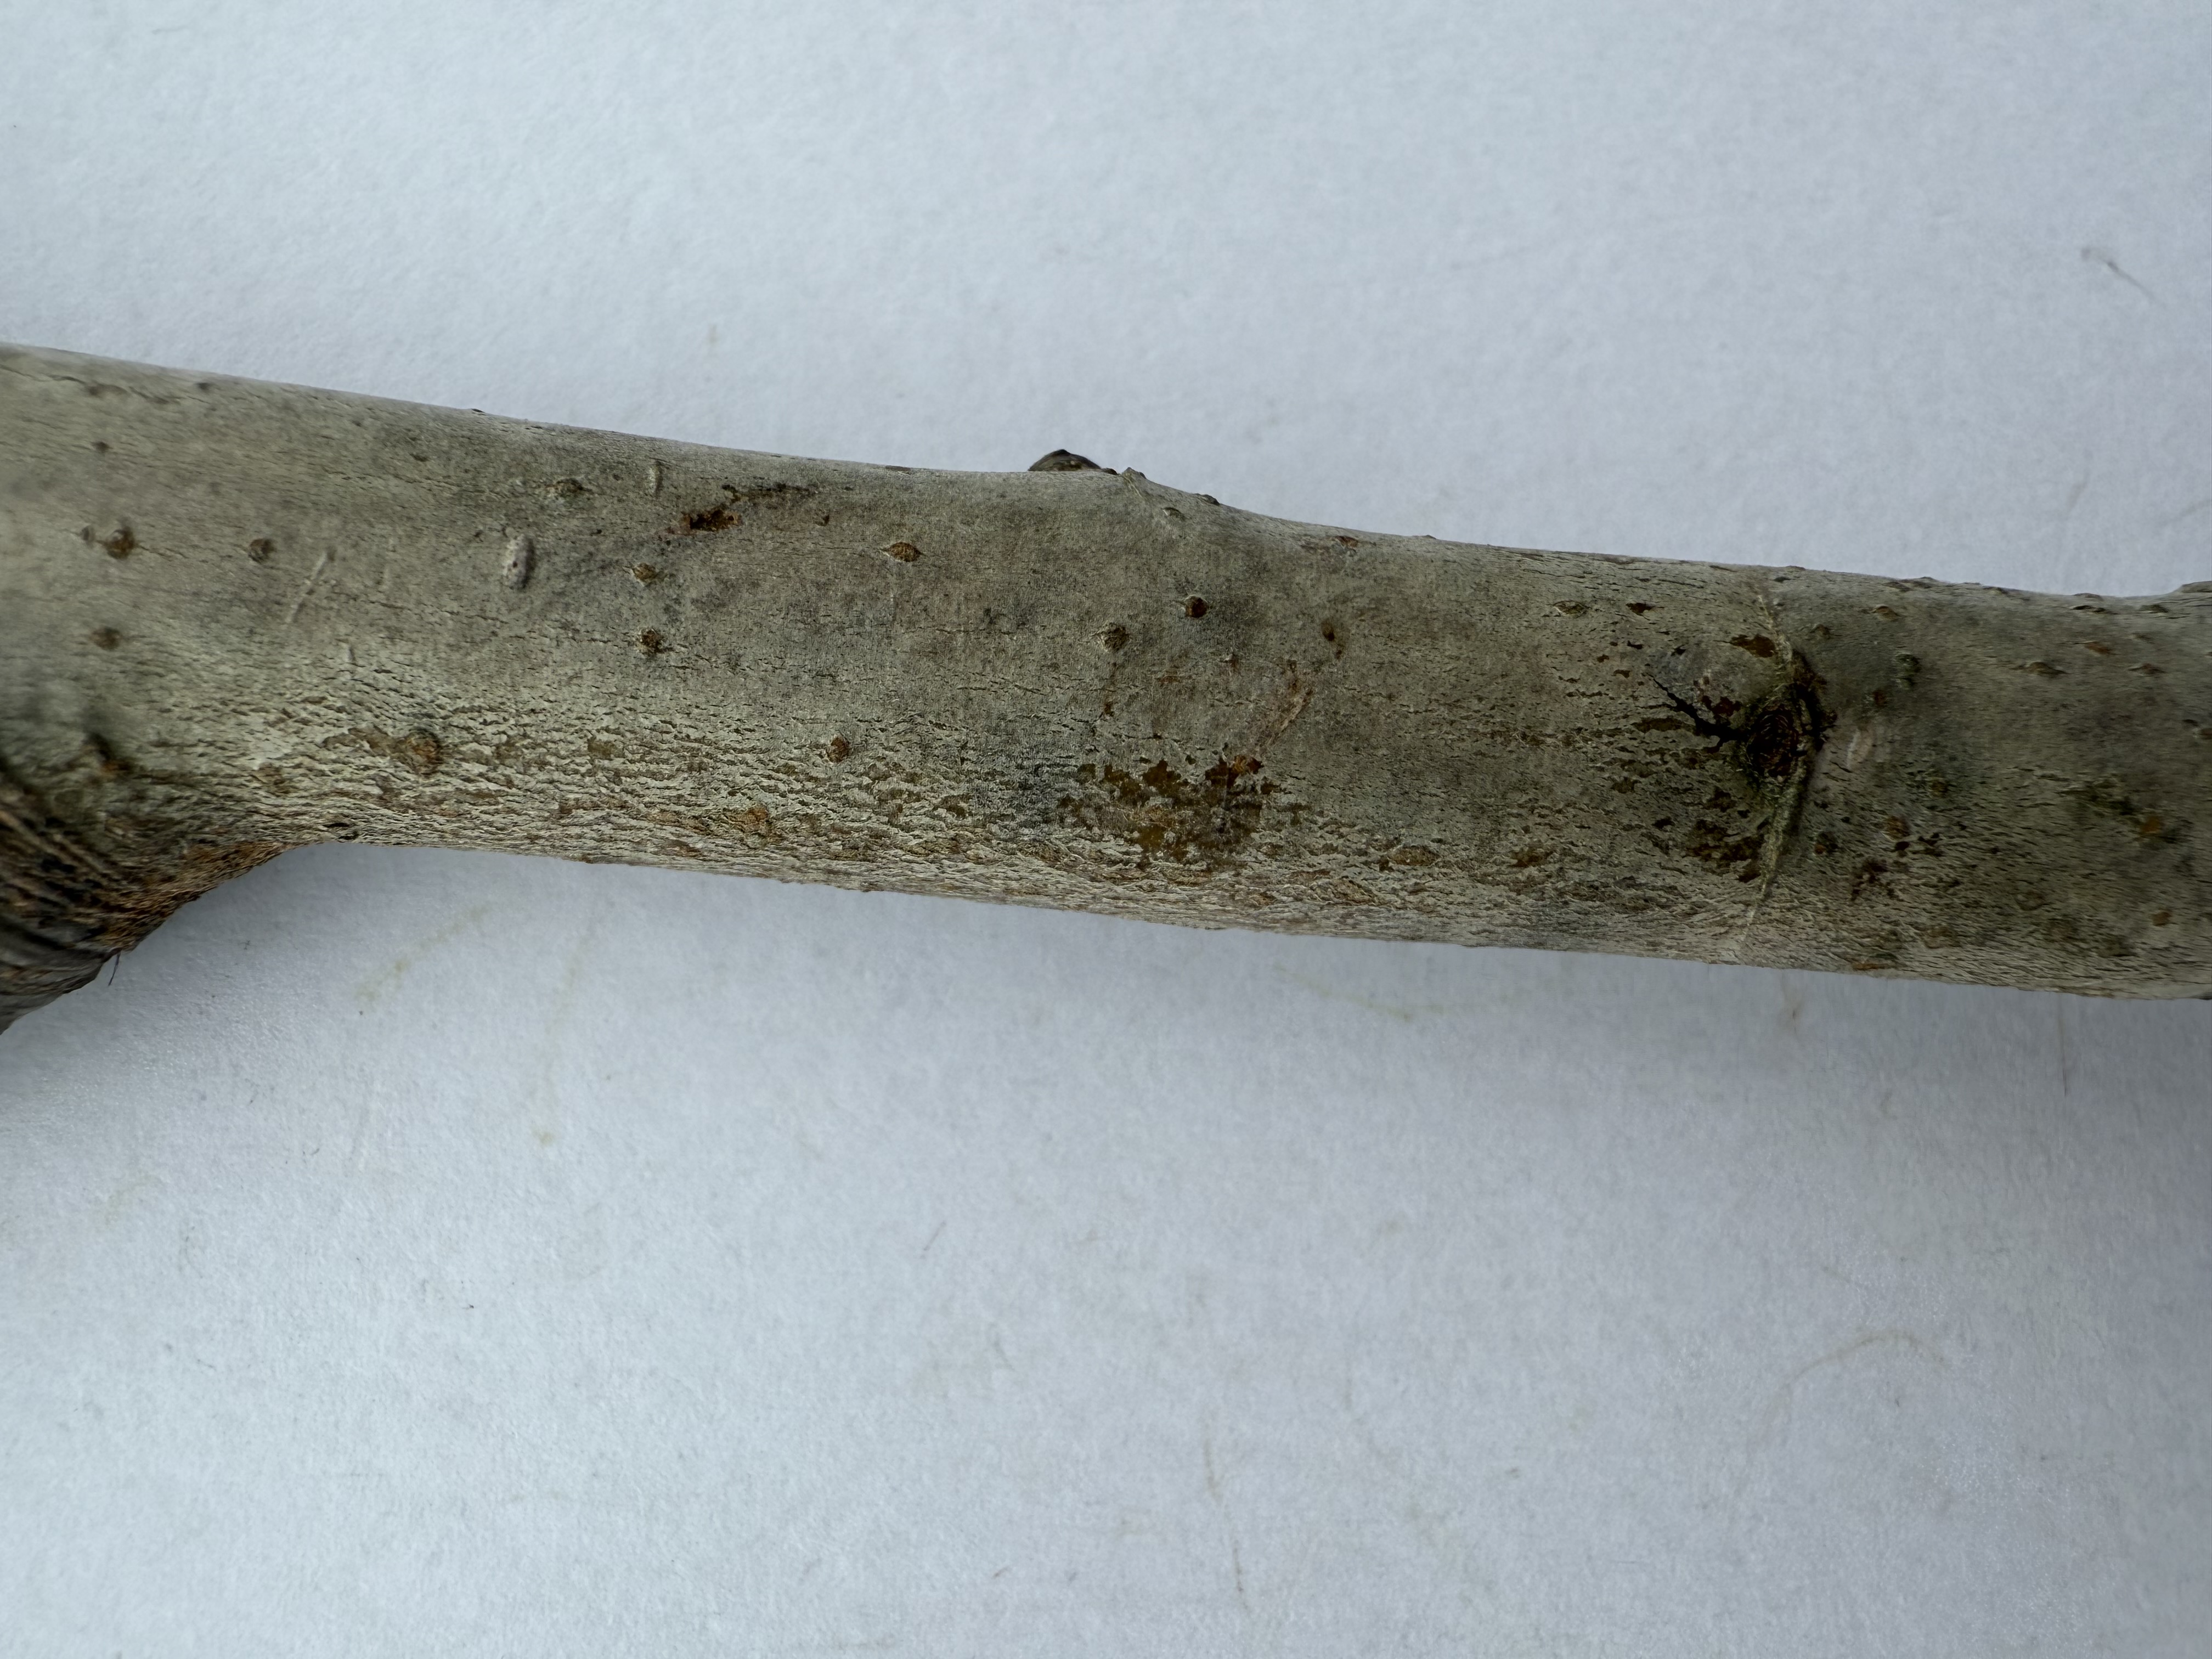
Variety: Deveci Pear